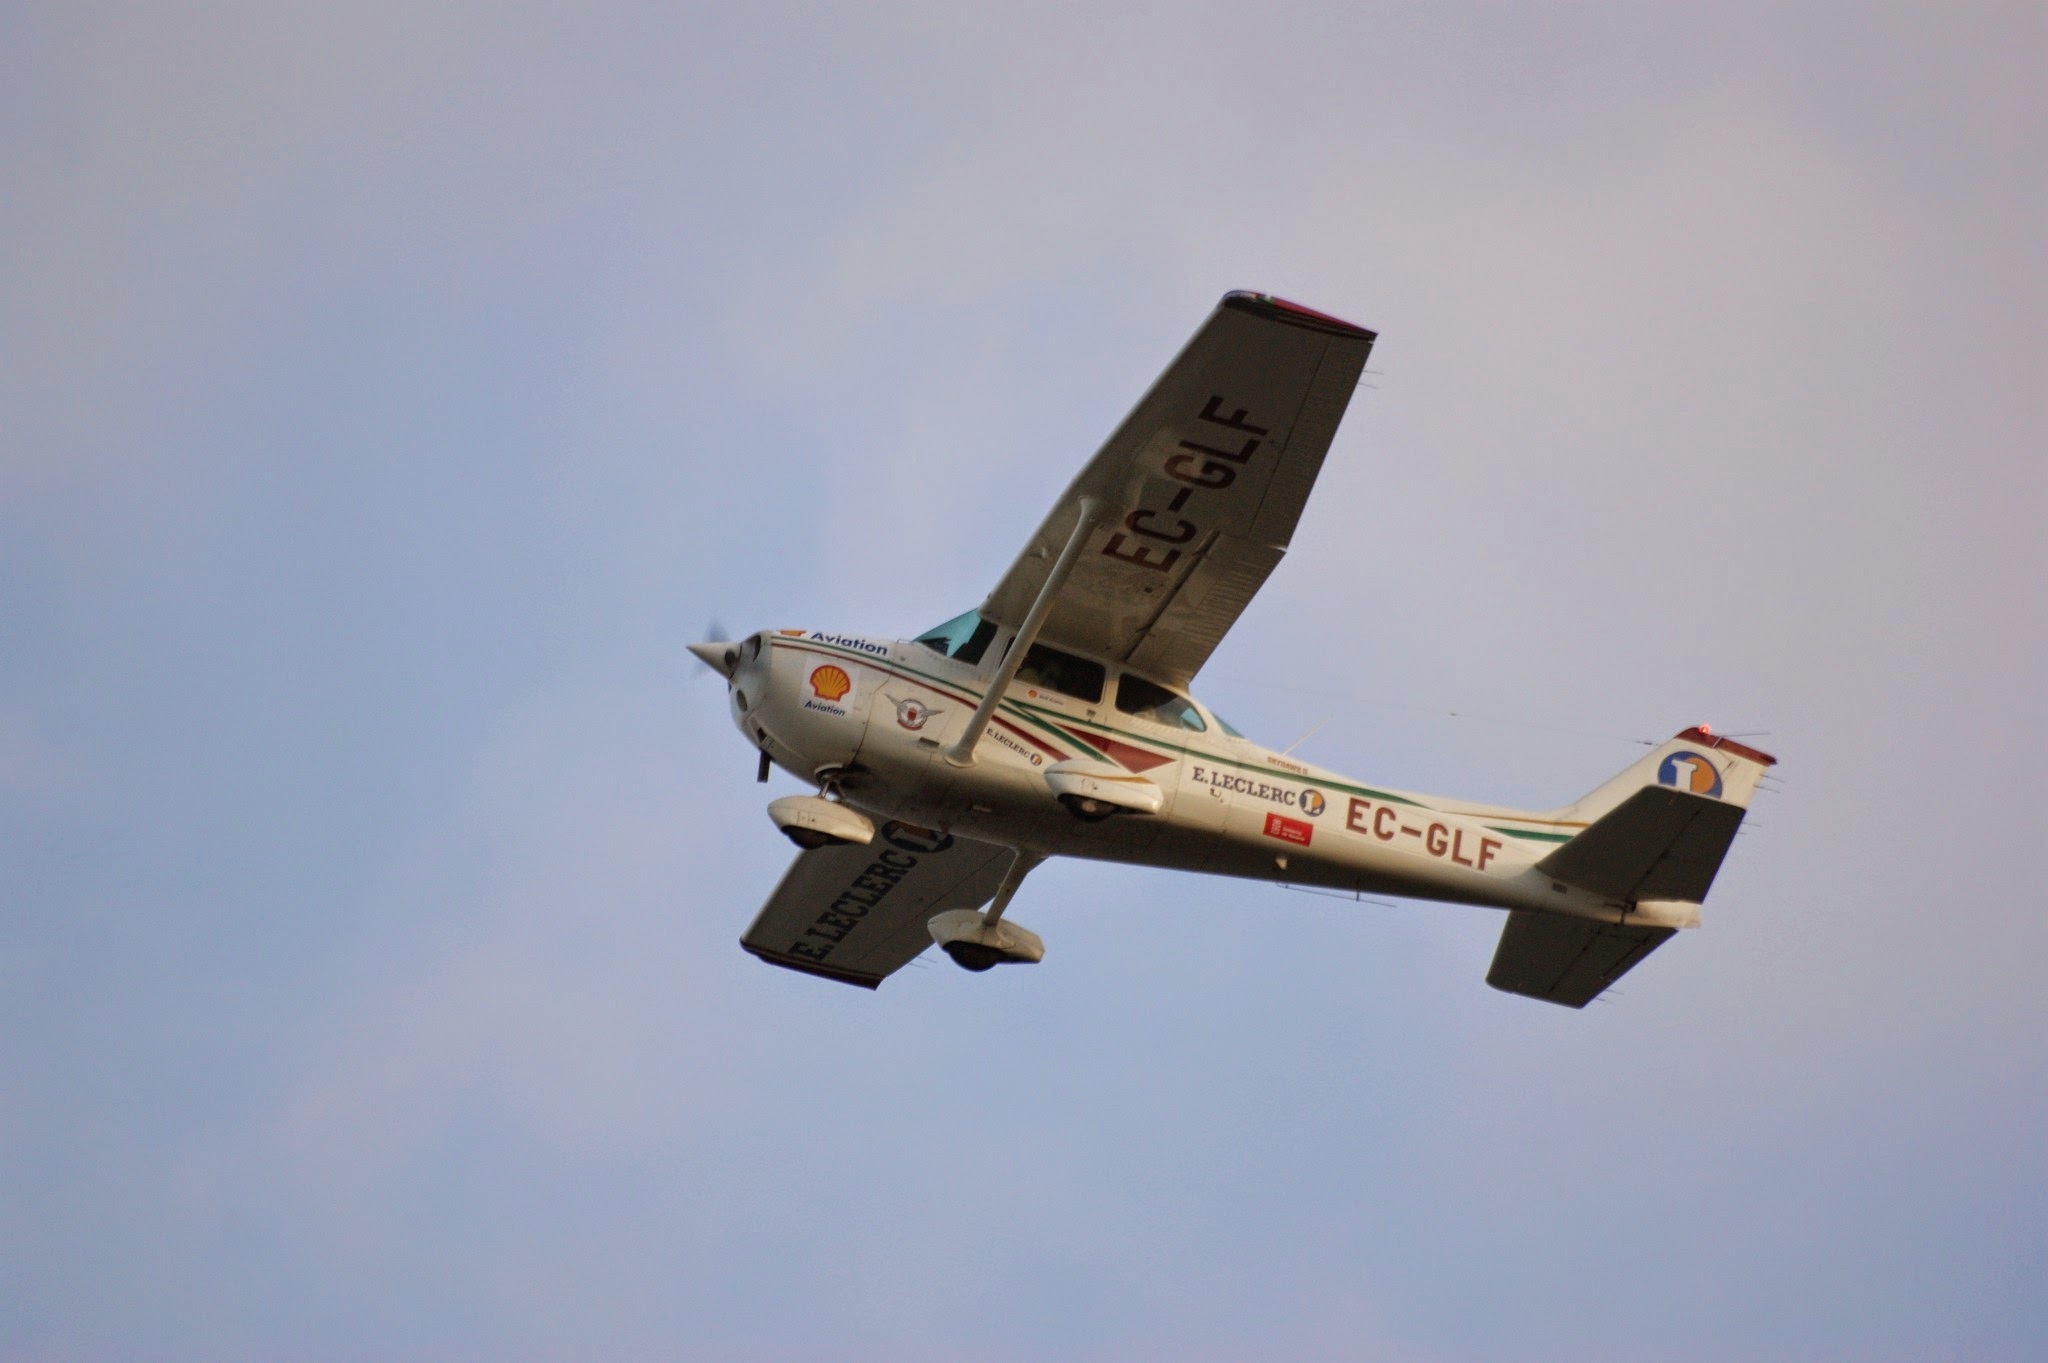
wing, sky, fly, airplane, aircraft, vehicle, airline, aviation, flight, takeoff, air show, light aircraft, air force, aerobatics, air travel, atmosphere of earth, aircraft engine